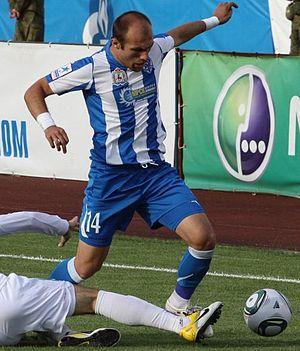
Gogita Gogua est un footballeur géorgien, né le 4 septembre 1983 à Tbilissi en Géorgie. Il mesure 1,72 m.